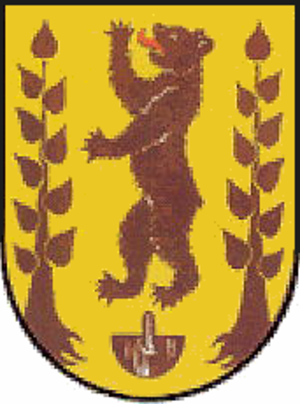
Bahrenborstel
Coat of arms of Bahrenborstel
Bahrenborstel er en kommune i amtet Kirchdorf i Landkreis Diepholz i den tyske delstat Niedersachsen.